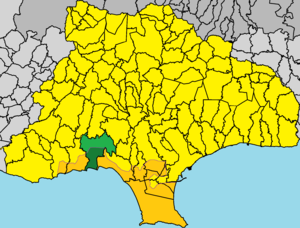
Sotíra est un village de Chypre de plus de 143 habitants.